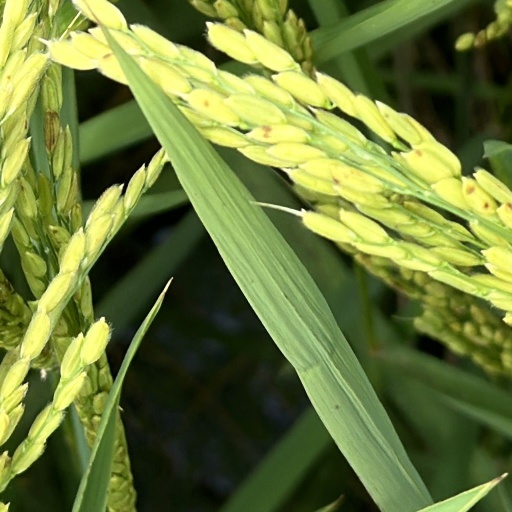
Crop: rice